Max Gradel

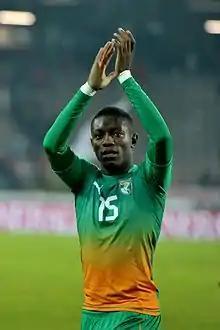
Gradel with Ivory Coast in 2012

Max-Alain Gradel (born 30 November 1987) is an Ivorian professional footballer who plays as a winger.